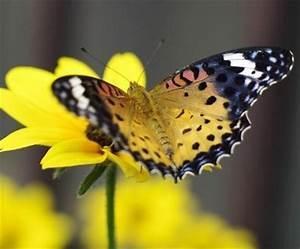
butterfly